Vincent Pallotti

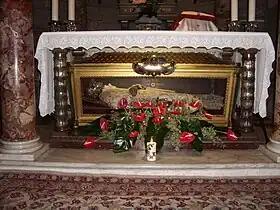
Tomb in the San Salvatore in Onda church in Rome.

He was beatified by Pope Pius XII on 22 January 1950. He was canonized in 1963 by Pope John XXIII. On 6 April 1963, he was named principal patron of the Pontifical Missionary Union of Clergy.